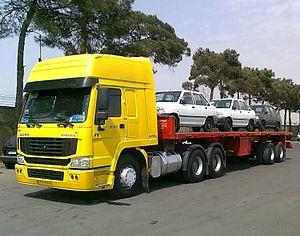
China National Heavy Duty Truck Group Co., Ltd., CNHTC ou Sinotruk Group est un fabricant de camions appartenant à l'état chinois dont le siège est à Jinan, dans la province du Shandong. Il est actuellement le troisième constructeur de camions en Chine continentale. Il est célèbre pour avoir développé et fabriqué le premier camion lourd de Chine - "Huanghe" JN150.